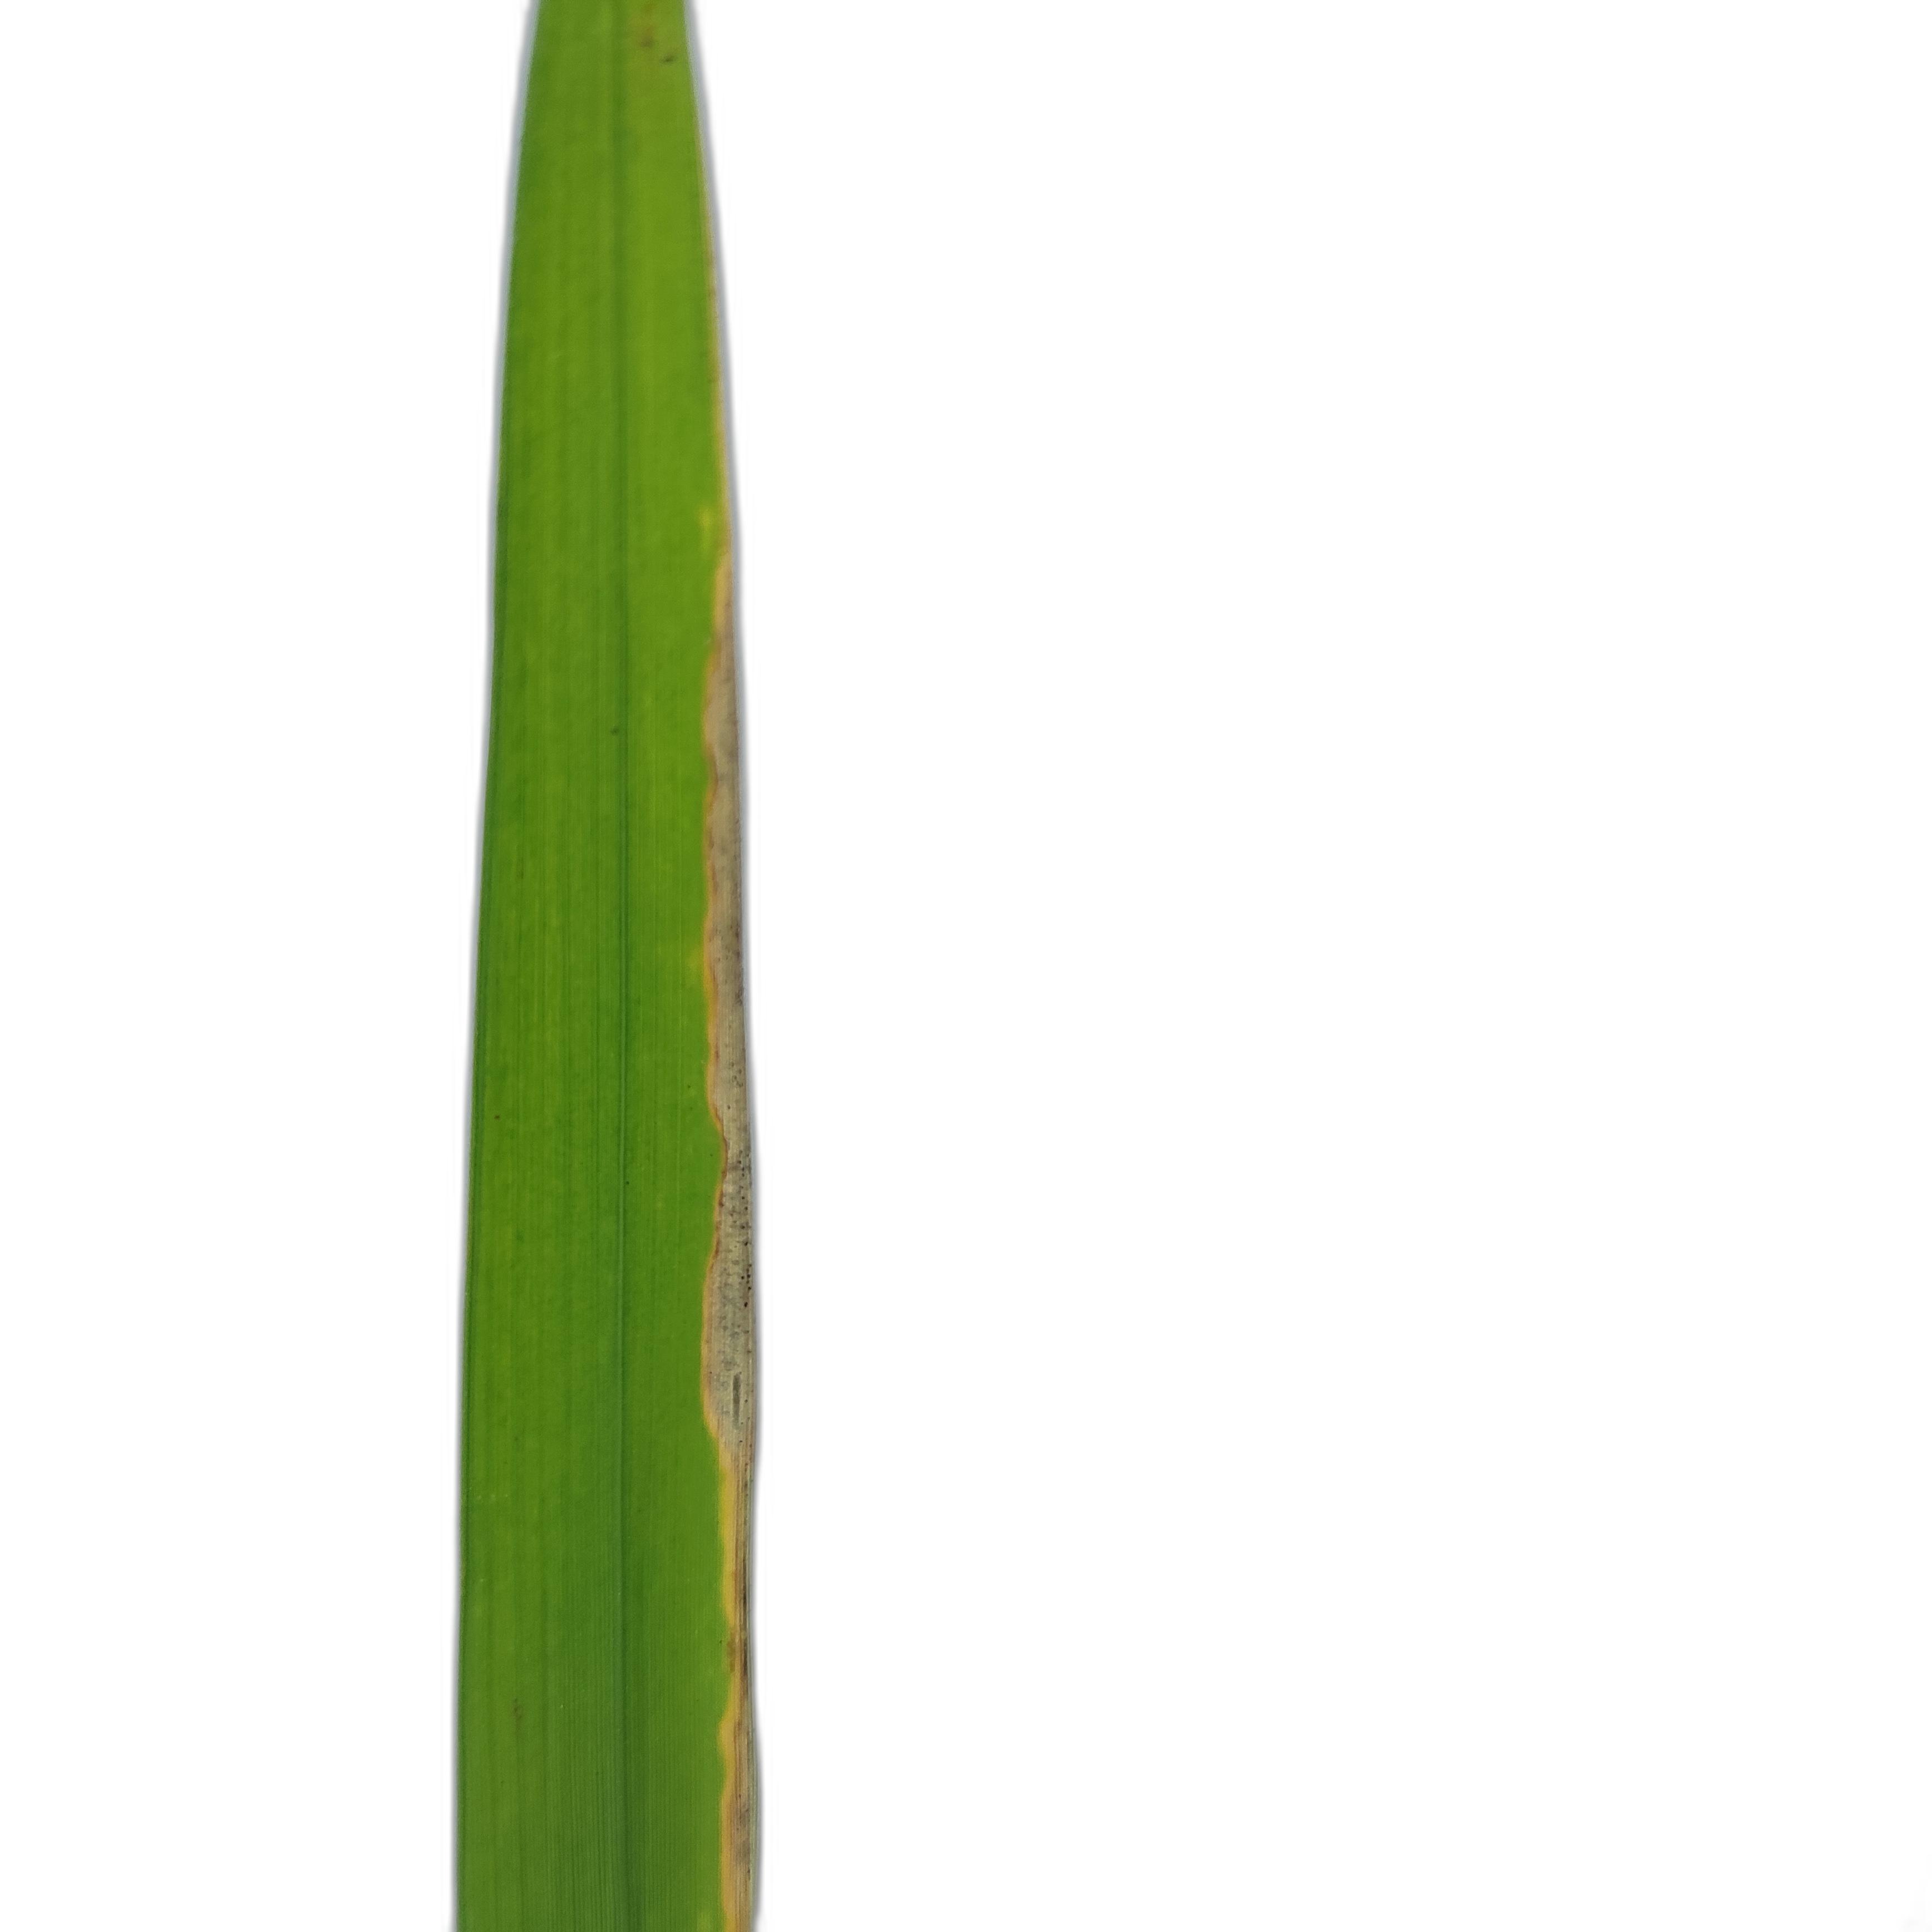
Label: Leaf Scald